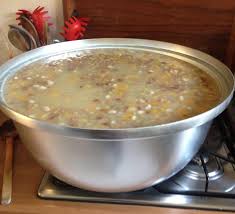
Yemek: asure